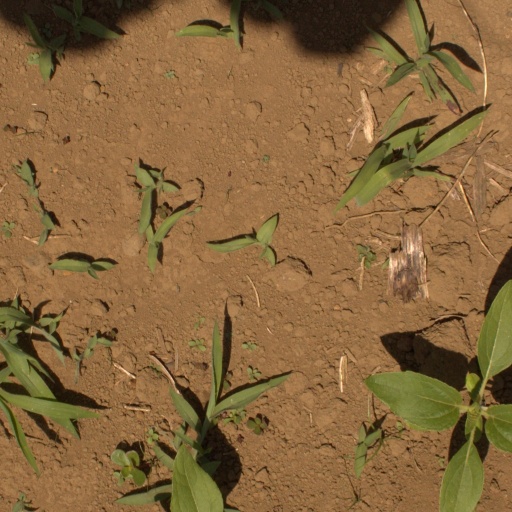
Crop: Jerusalem artichoke